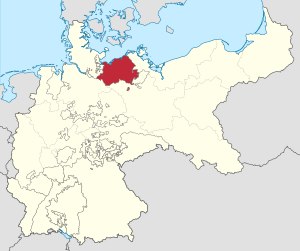
Mecklenburg-Schwerin
Storhertugdømmet i Det Tyske Kejserrige.
Mecklenburg-Schwerin var et hertugdømme i det nordlige Tyskland, skabt da Albrecht 2. af Mecklenburg og hans bror John fik titel som hertuger af Mecklenburg af den Hellige Romerske Kejser Karl 4. Styret af Huset Mecklenburg forblev området forholdsvis fattigt i det Tysk-Romerske Rige.